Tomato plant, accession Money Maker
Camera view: vertical (180 deg); turntable rotation: 240 degrees
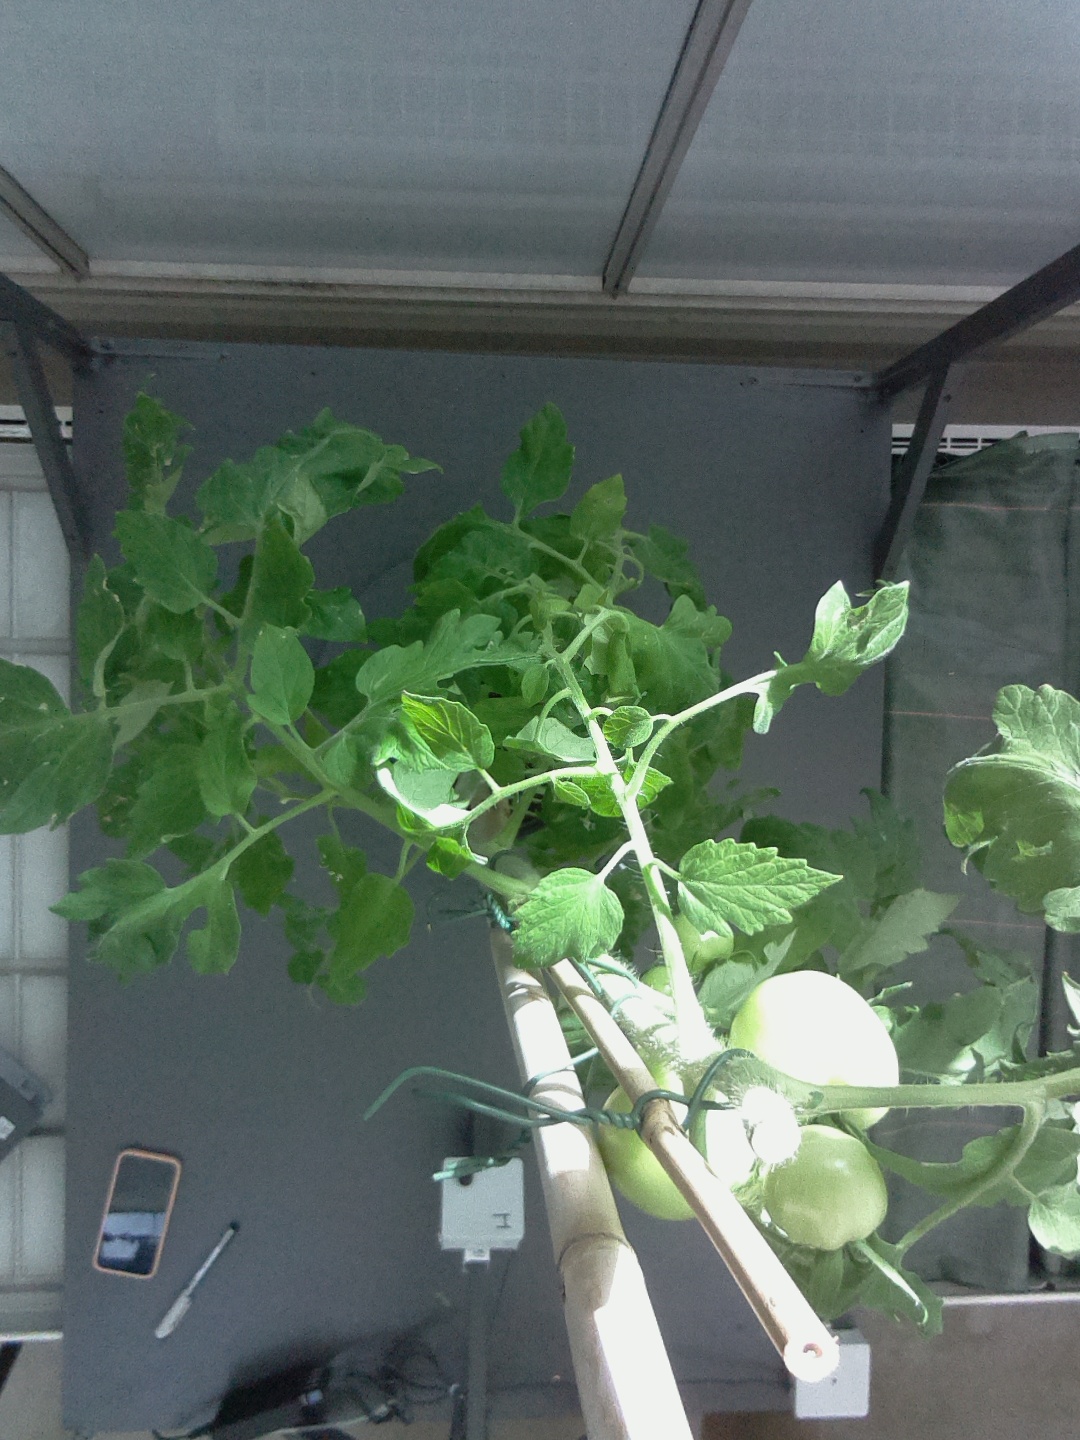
BBCH growth stage 72: 20%-30% of final fruit size